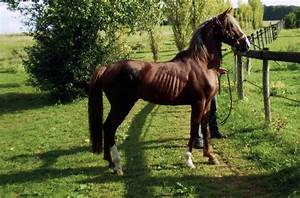
Label: cavallo